Rail transport in Germany

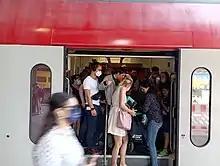
Full train in Hamburg during the 9-Euro-Ticket campaign, August 10, 2022

In June, July and August 2022, there was a special ticket called the 9-Euro-Ticket, which was a ticket with which passengers could travel for €9 per month on local and regional transport throughout Germany. The initiative aimed to reduce energy consumption during the global energy crisis in 2021–2022 and alleviate the costs of living for people. Some criticized the enterprise, saying it led to overcrowding of trains at some points